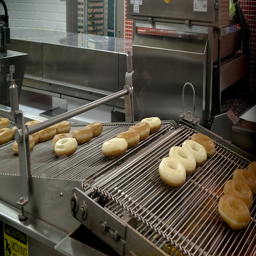
Lines of doughnuts roll past on a machine rack.
Donuts going down a conveyor built in a bakery.
Donuts moving on a conveyor belt in a bakery
Donuts are in the process of being made, some glazed and some iced.
A row of donuts on rolling tray in kitchen.